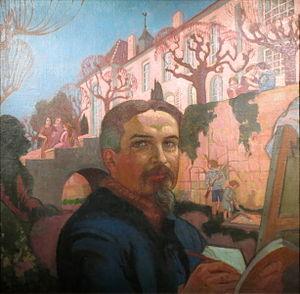
Maurice Denis, né le 25 novembre 1870 à Granville et mort à Paris le 13 novembre 1943, est un peintre français du groupe des nabis, également décorateur, graveur, théoricien et historien de l'art.